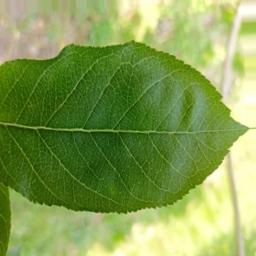
Label: Healthy